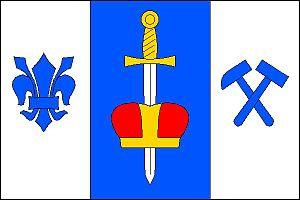
Štěchov est une commune du district de Blansko, dans la région de Moravie-du-Sud, en République tchèque. Sa population s'élevait à 178 habitants en 2017.